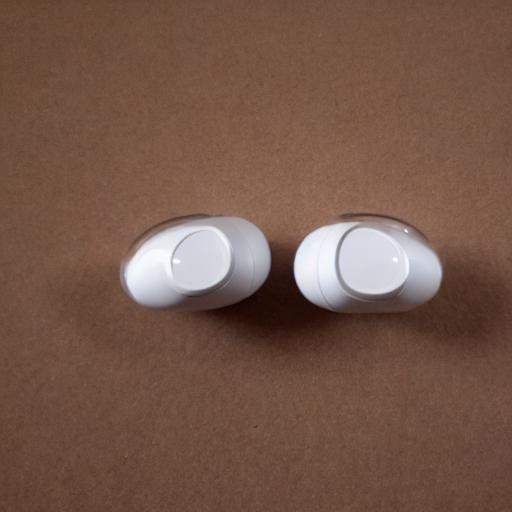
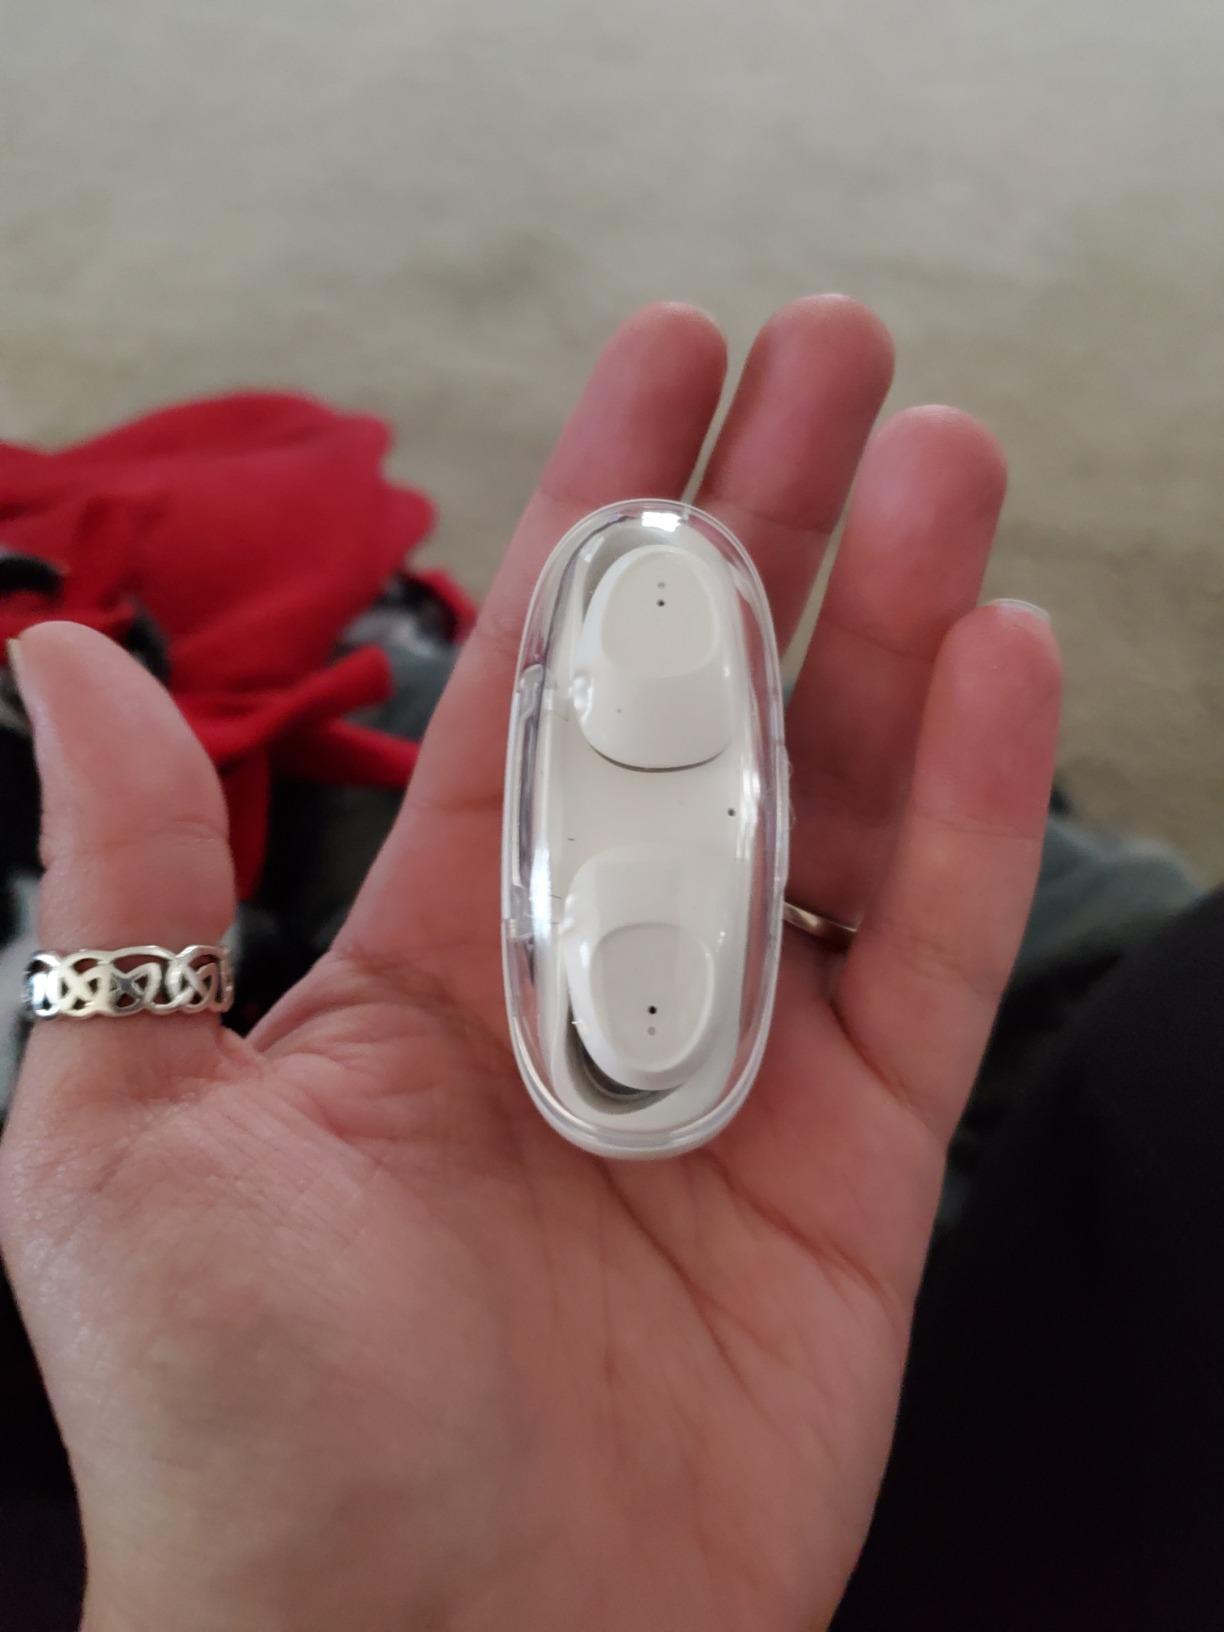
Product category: earbuds
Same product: no